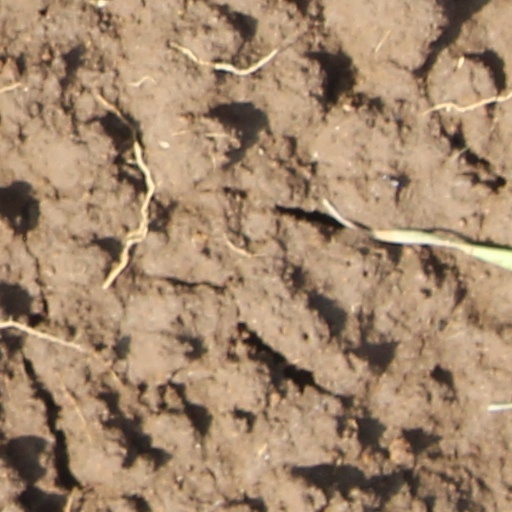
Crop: wheat